J. Alexander (model)

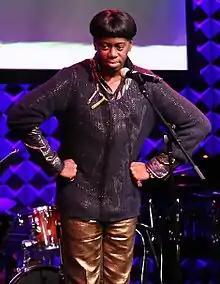
Alexander hosting the It Gets Better Project Holiday Show 2014.

Alexander Jenkins (born April 12, 1958), known as J. Alexander or Miss J, is an American reality television personality and runway coach best known for his work on "America's Next Top Model".